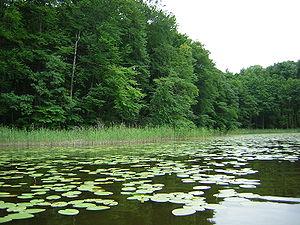
La Pologne ne compte pas moins de 122 parcs naturels, étendus sur près de 25 000 km².
Iława est une ville de Pologne située dans la voïvodie de Varmie-Mazurie dont elle est la cinquième plus grande ville. Bâtie en 1305, Iława obtient le statut de ville la même année. Située sur le lac Jeziorak, Iława est une importante base nautique. De plus, quelques réserves faunistiques importantes se situent aux frontières de la ville.
Le parc naturel du lac d'Iława ou parc paysager des lacs d'Iława, est un parc naturel de Pologne, couvrant 250,45 km².